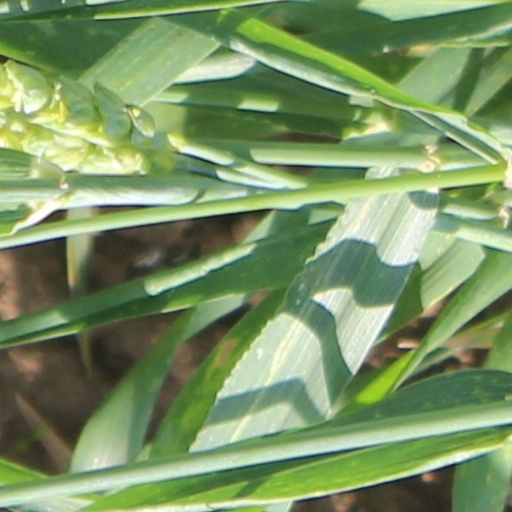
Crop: wheat